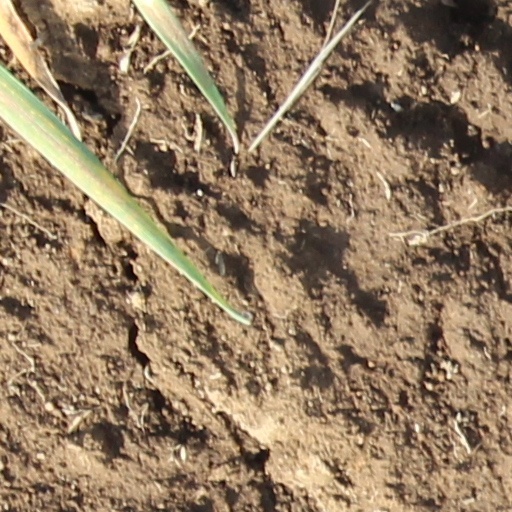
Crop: wheat